Secretary

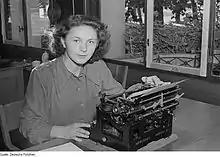
Secretary typist in 1951

In an effort to promote professionalism among United States secretaries, the National Secretaries Association was created in 1942. Today, this organization is known as the International Association of Administrative Professionals (IAAP). The organization developed the first standardized test for office workers called the Certified Professional Secretaries Examination (CPS). It was first administered in 1951.